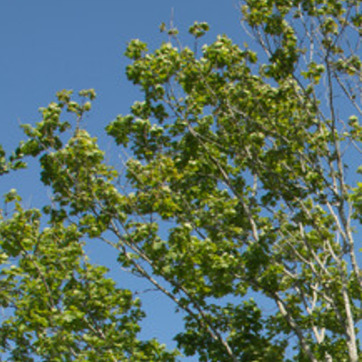
Material: foliage